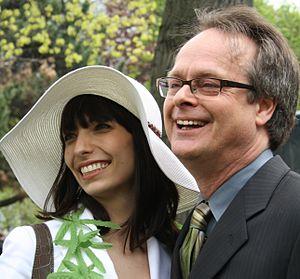
Photo de Marc Emery and Jodie Emery par Sadie C.
Marc Scott Emery, né le 13 février 1958, est un activiste canadien en faveur d'une réforme politique à propos du cannabis. Il est aussi un homme politique et un entrepreneur. Surnommé le Prince du pot, il a purgé plusieurs peines d'incarcération, notamment 5 ans dans une prison fédérale des États-Unis en 2009 pour la vente de graines de cannabis.